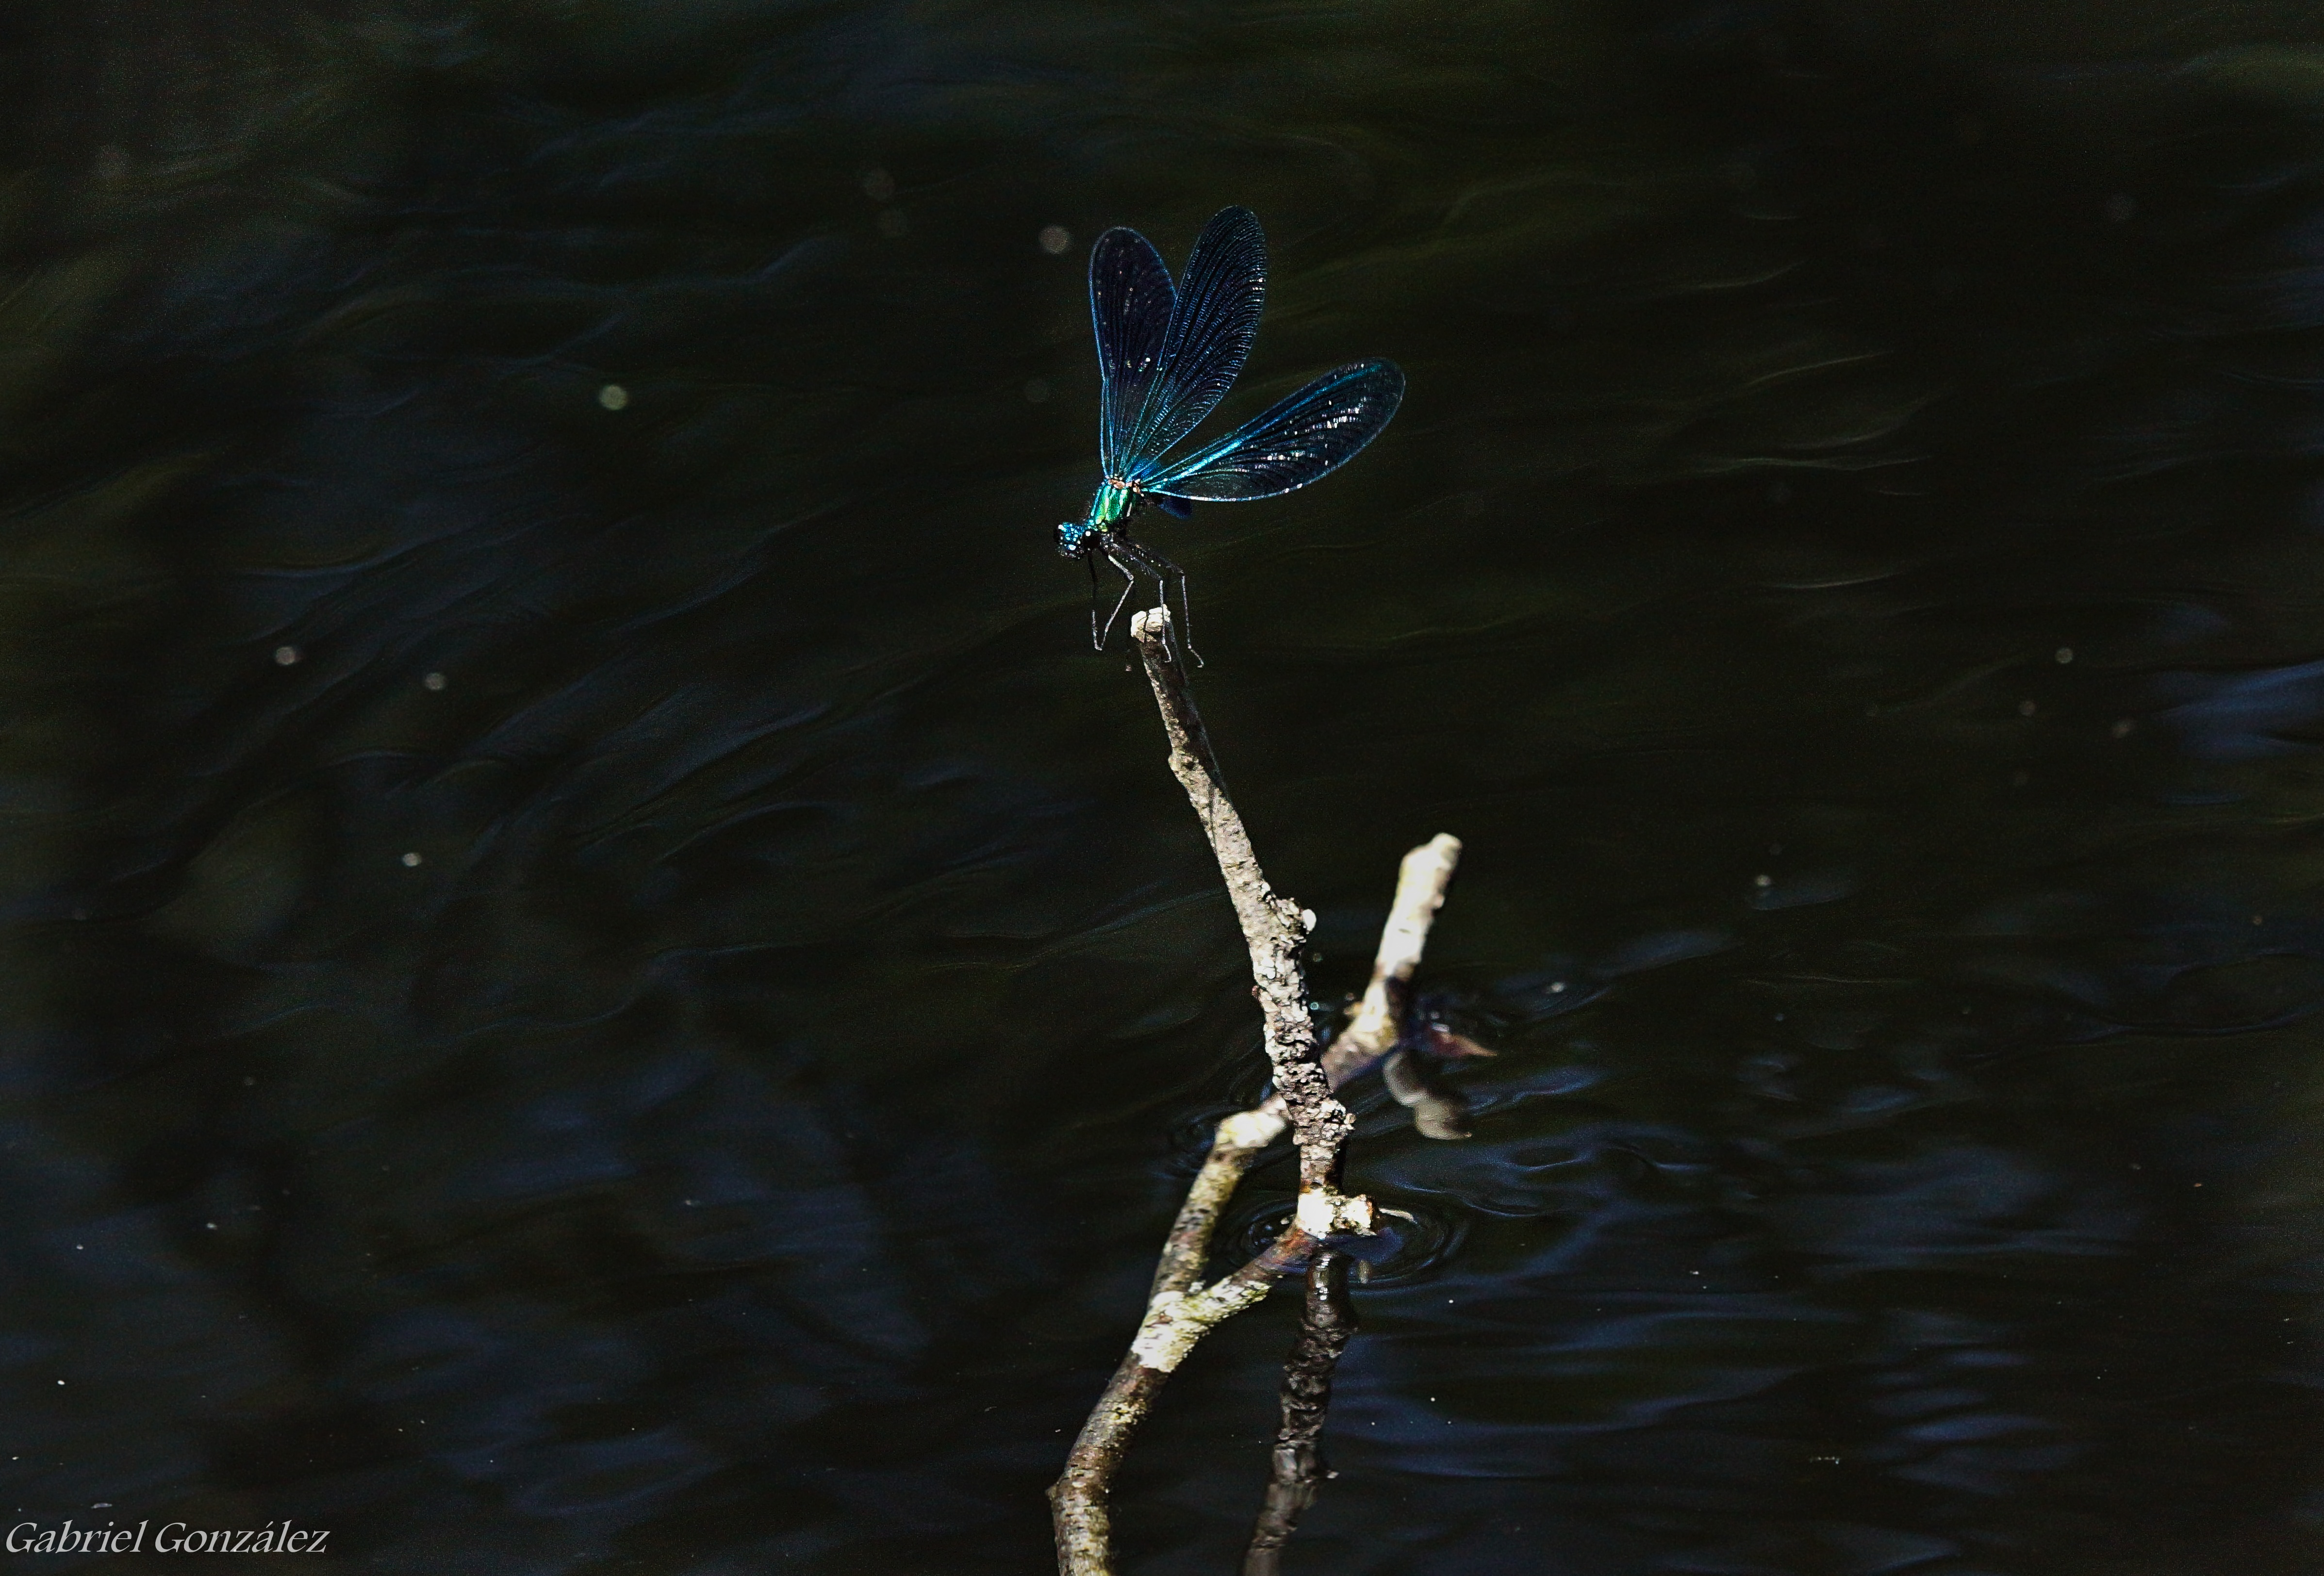
water, nature, bird, wing, leaf, flower, photo, reflection, macro, blue, animals, naturaleza, a77, g, ggl1, gaby1, xovesphoto, animales, sonya77, gphoto, xelodegalicia, sonya77v, tamron180mmmacro, macro photography, gabrielcoru a